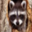
Label: raccoon